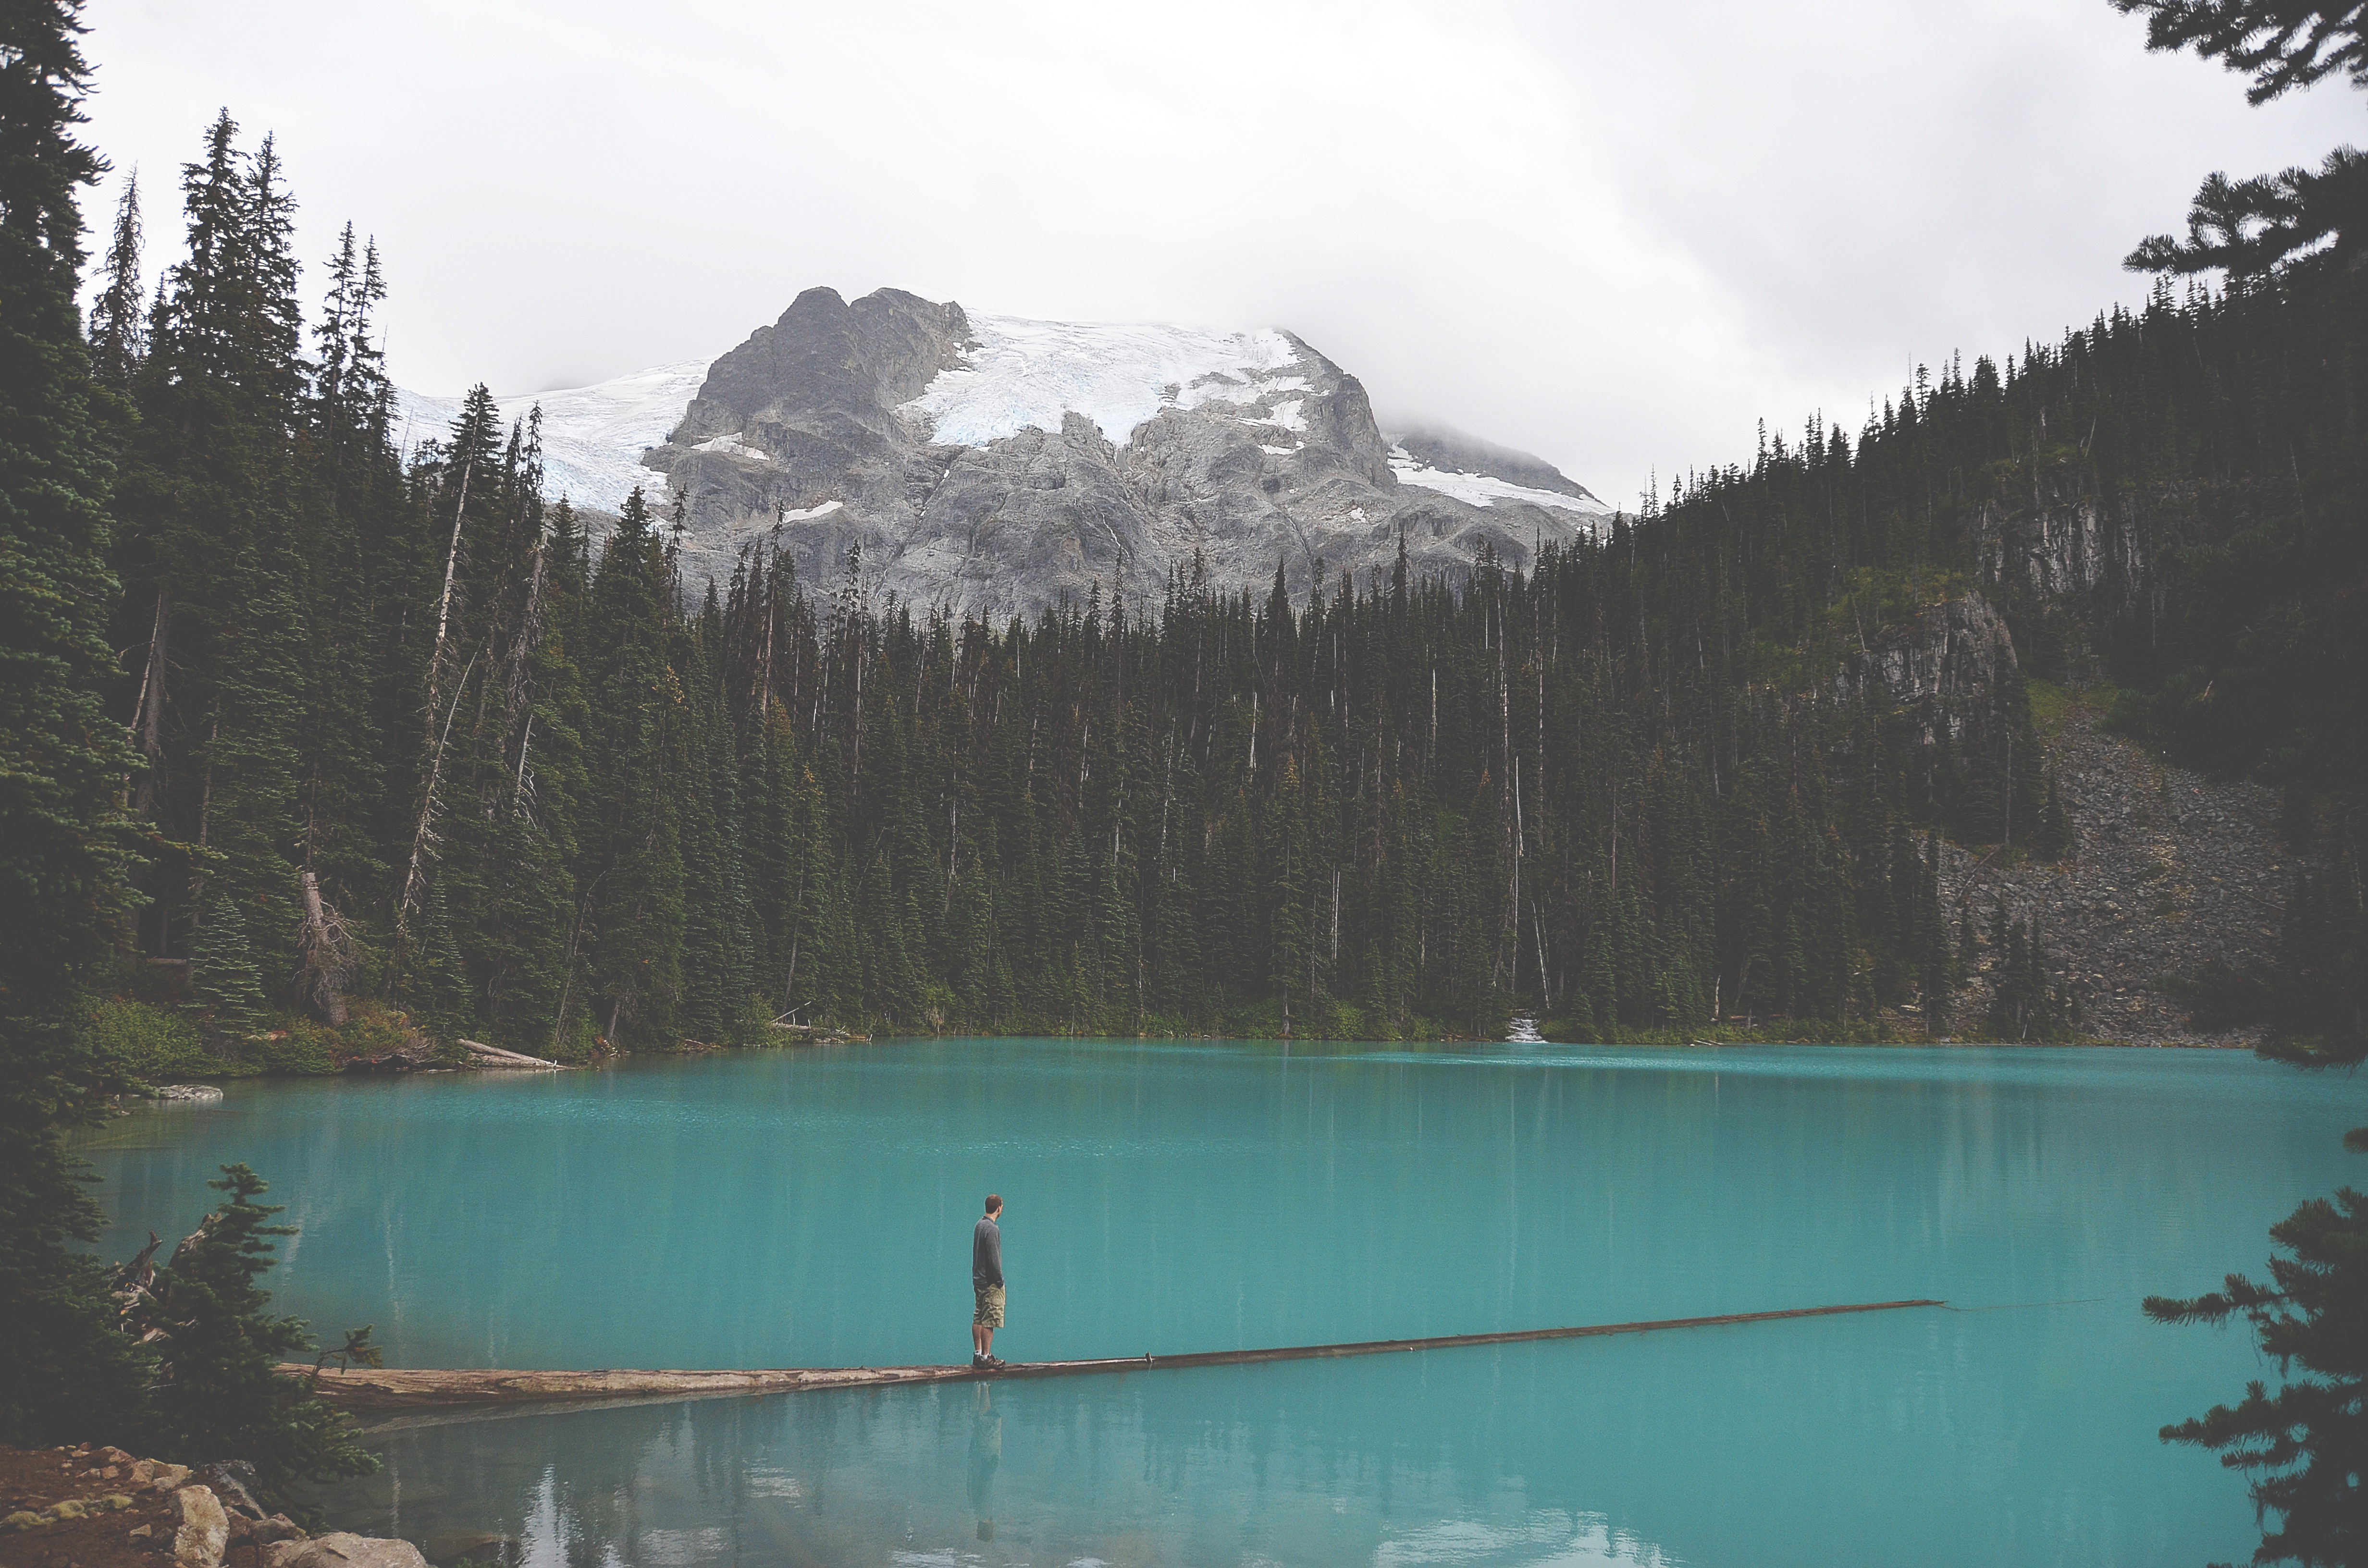
tree, water, wilderness, mountain, lake, mountain range, reflection, reservoir, pine tree, body of water, loch, crater lake, atmospheric phenomenon, mountainous landforms